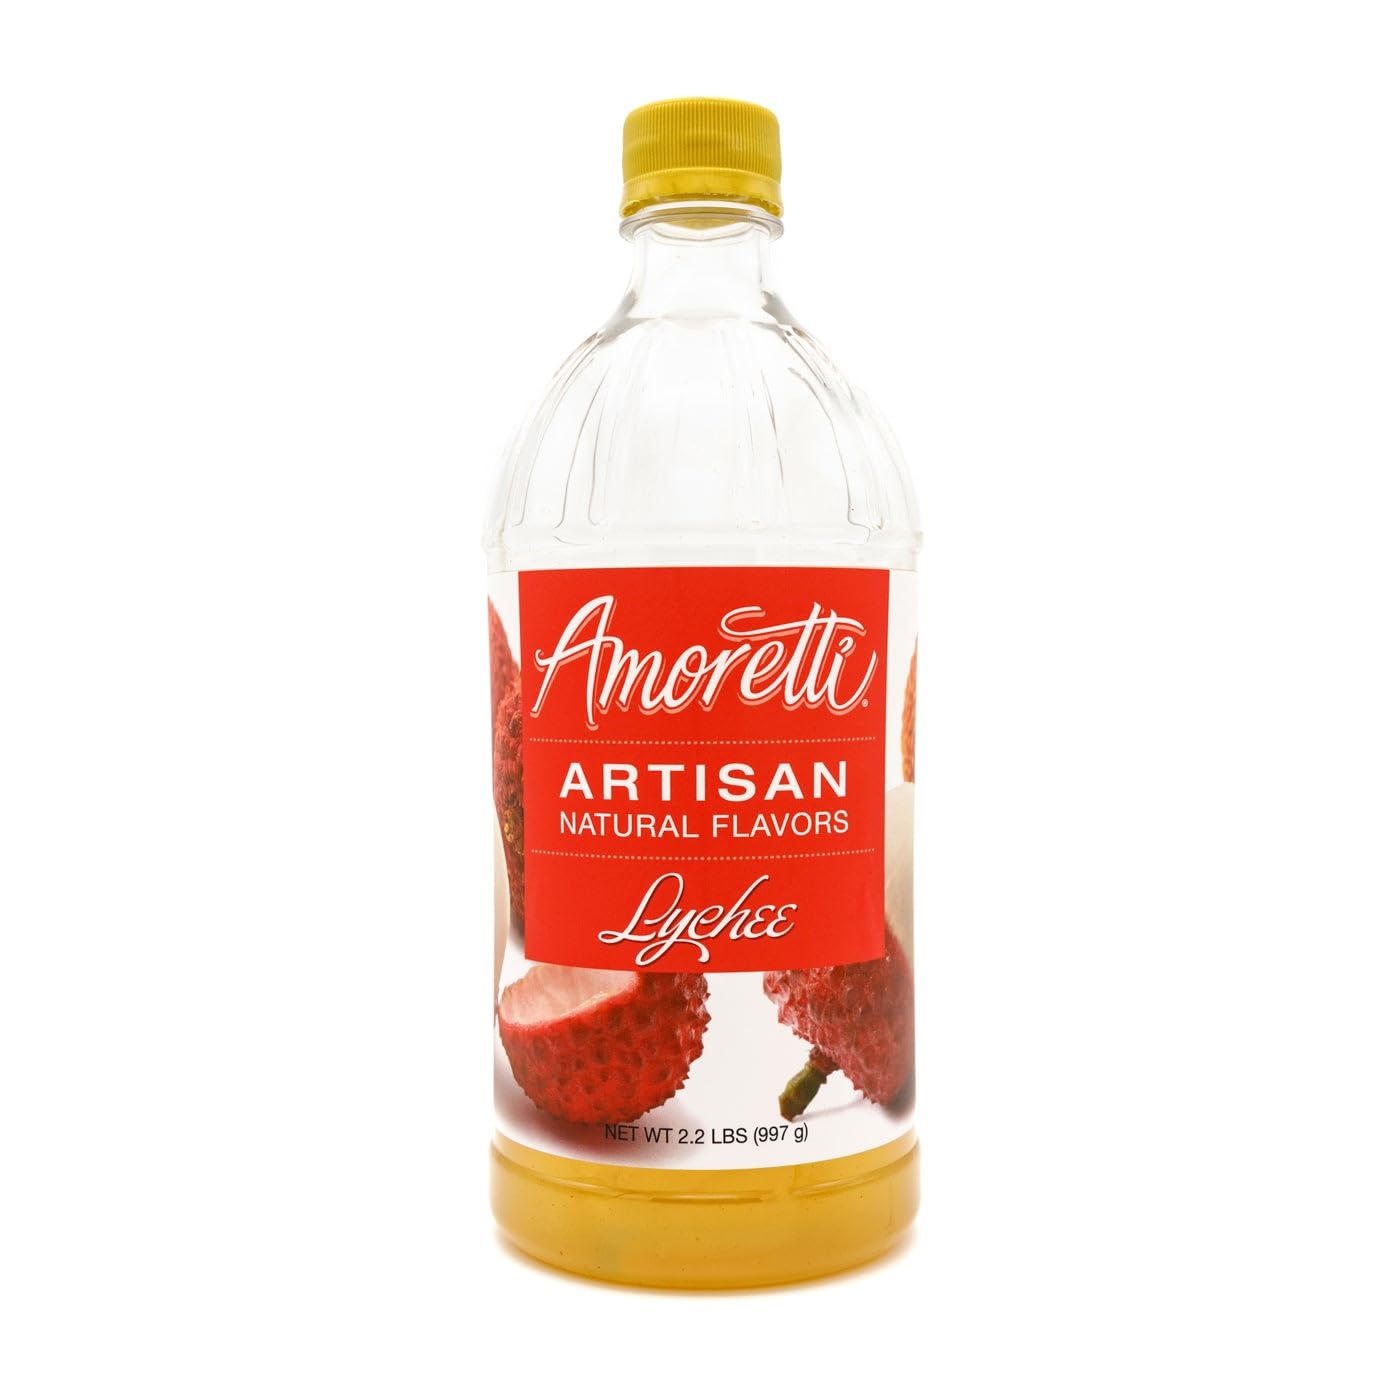
Item Name: Amoretti - Natural Lychee Artisan Flavor Paste 2.2 lbs - Perfect For Pastry, Savory, Brewing, and more, Preservative Free, Gluten Free, Kosher Pareve, No Artificial Sweeteners, Highly Concentrated
Bullet Point 1: INCREDIBLE VERSATILITY: Infuse incredible flavor into your cakes, macarons, buttercreams, frostings, ice creams, alcoholic and non-alcoholic beverages, and more with our Artisan Natural Flavors.
Bullet Point 2: SPECIFICATIONS: No artificial ingredients, preservative-free, naturally flavored, naturally sweetened, Kosher Pareve, Vegan, gluten-free, and handcrafted in Southern California.
Bullet Point 3: HIGHEST QUALITY: We use only the finest and freshest ingredients to deliver delicious natural flavors in each serving.
Bullet Point 4: SUPER CONCENTRATED: 2 oz of Artisan Natural Flavor is equivalent to 24 oz of fruit purée.
Bullet Point 5: Naturally Sweetened
Value: 2.2
Unit: pound

Price: 54.7